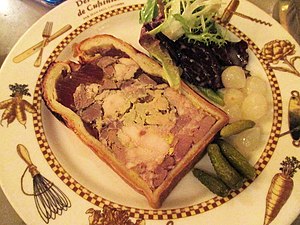
Postej
En skive af en fransk postej med dejhylster (Pâté en croûte)
En postej er traditionelt en bagt ret bestående af et hylster af dej med et fyld af fars, større kødstykker, fisk, skaldyr, grøntsager eller frugt og ofte tillige en sauce. I dag dækker udtrykket også bagte retter uden egentligt dejhylster, på dansk benævnt patéer og leverpostej. Postejer kan både være større anretninger, store postejer, der skal skæres for, og mindre portionsanretninger, små postejer, der kan sælges af gadehandlende. Fyldet er ofte rigt krydret, med mange forskellige krydderier.